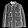
Label: Coat